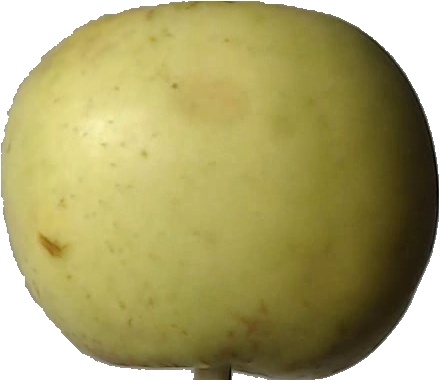
Label: apple_golden_3